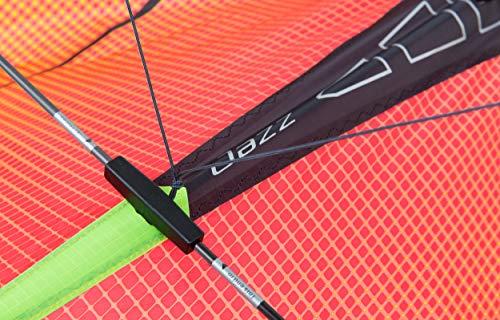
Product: Prism Kite Technology Jazz Dual-line Sports Kite, Ready to Fly with Flying Lines, Wrist Straps, Winder, Instructions and Storage Bag
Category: Toys & Games | Sports & Outdoor Play | Kites & Wind Spinners | Kites
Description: Includes everything you need to fly: 85’ x 55 polyester flying lines with wrist straps, winder, instructions, and storage case.
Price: $65.00